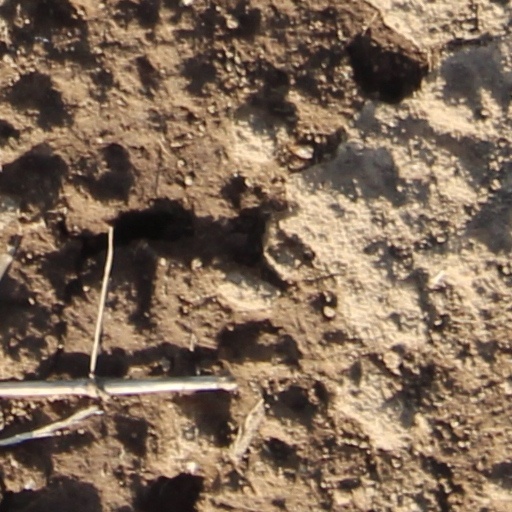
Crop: wheat